Michael IV the Paphlagonian

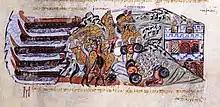
The Byzantine army under George Maniakes lands in Sicily and defeats the Arabs.

In terms of military affairs, Michael's reign began poorly. The Arabs sacked Myra, the Serbs threw off Byzantine authority and the Pechenegs raided almost at will up to the gates of Thessalonica. The situation was soon stabilised: on the eastern frontier, Arab pirates were either captured or killed; the Byzantines captured the Muslim fortress of Perkri, on the eastern shore of Lake Van; Edessa was relieved after a long siege and eventually ceded to the empire in 1037.